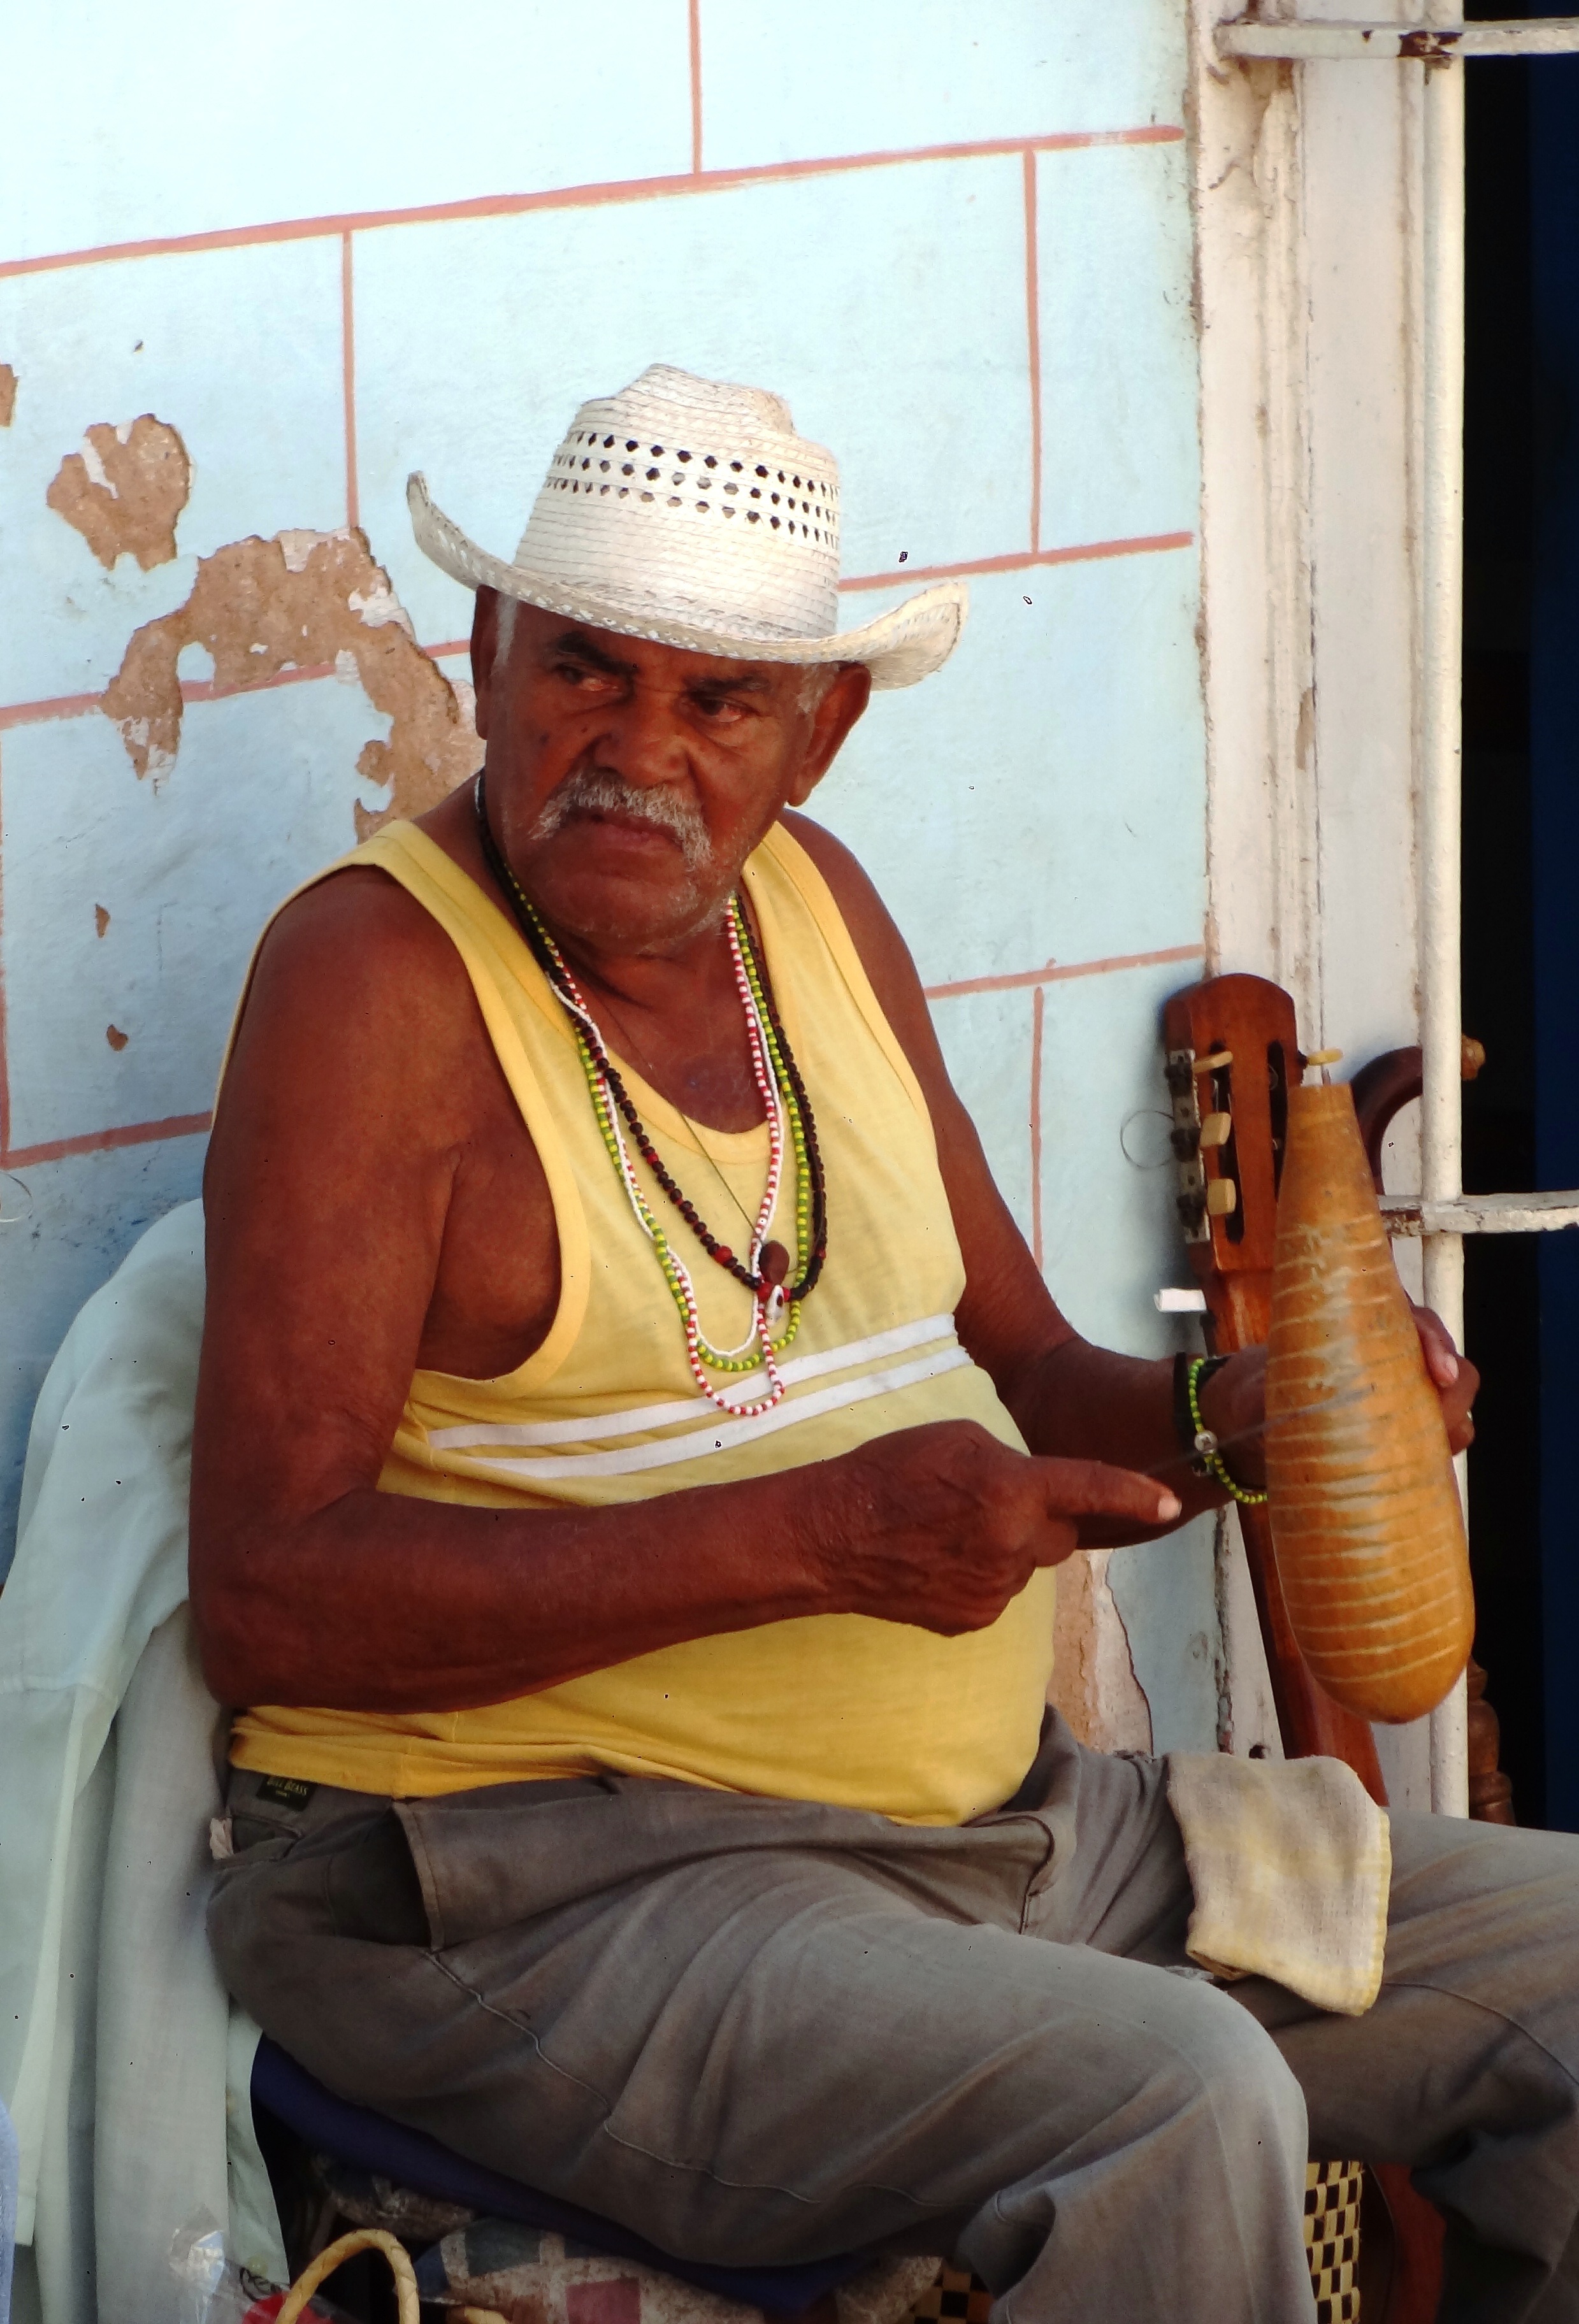
man, person, music, people, male, cuba, temple, pace, street musiciant